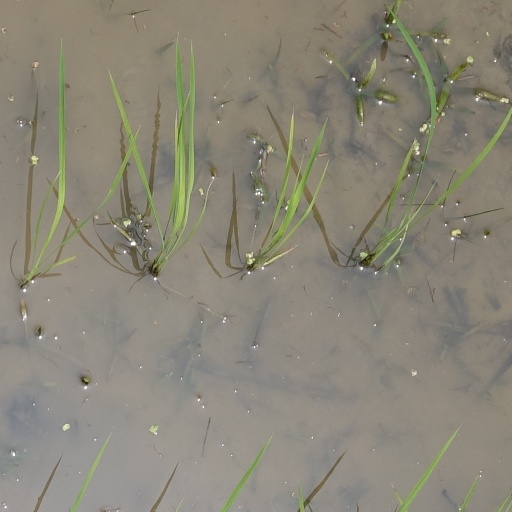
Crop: rice